W-19-class minesweeper

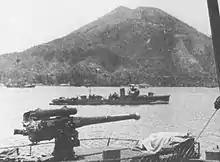
No. 20

The was a class of minesweepers of the Imperial Japanese Navy (IJN), serving during World War II. 70 vessels were planned under the Maru 4 Programme (Ship # 164–169), Maru Kyū Programme (Ship # 410–437) and Kai-Maru 5 Programme (Ship # 5301–5336), however, only 17 vessels were completed.